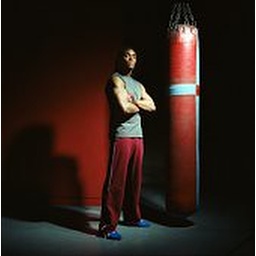
Young male boxer standing by punch bag, arms crossed, portrait